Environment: real
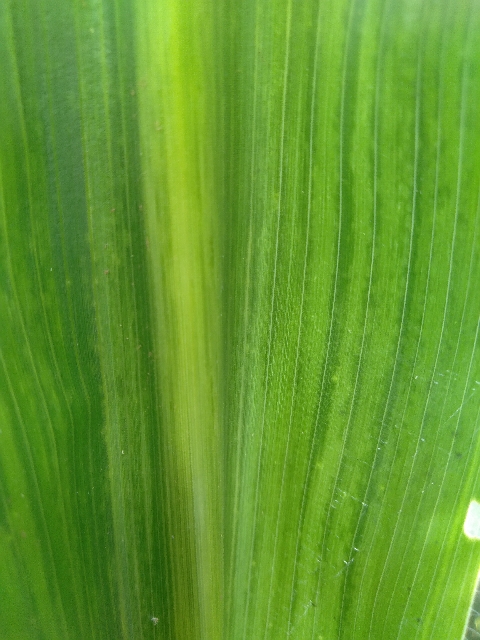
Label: lethal_necrosis